Astrocompass

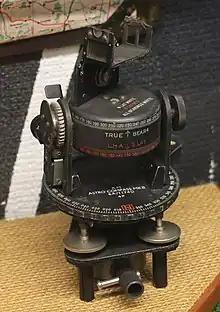
World War II Astrocompass dials and adjustments

An astrocompass is a navigational tool for determining the direction of true north through the positions of various astronomical bodies. It is an evolution of earlier solar compass designs.